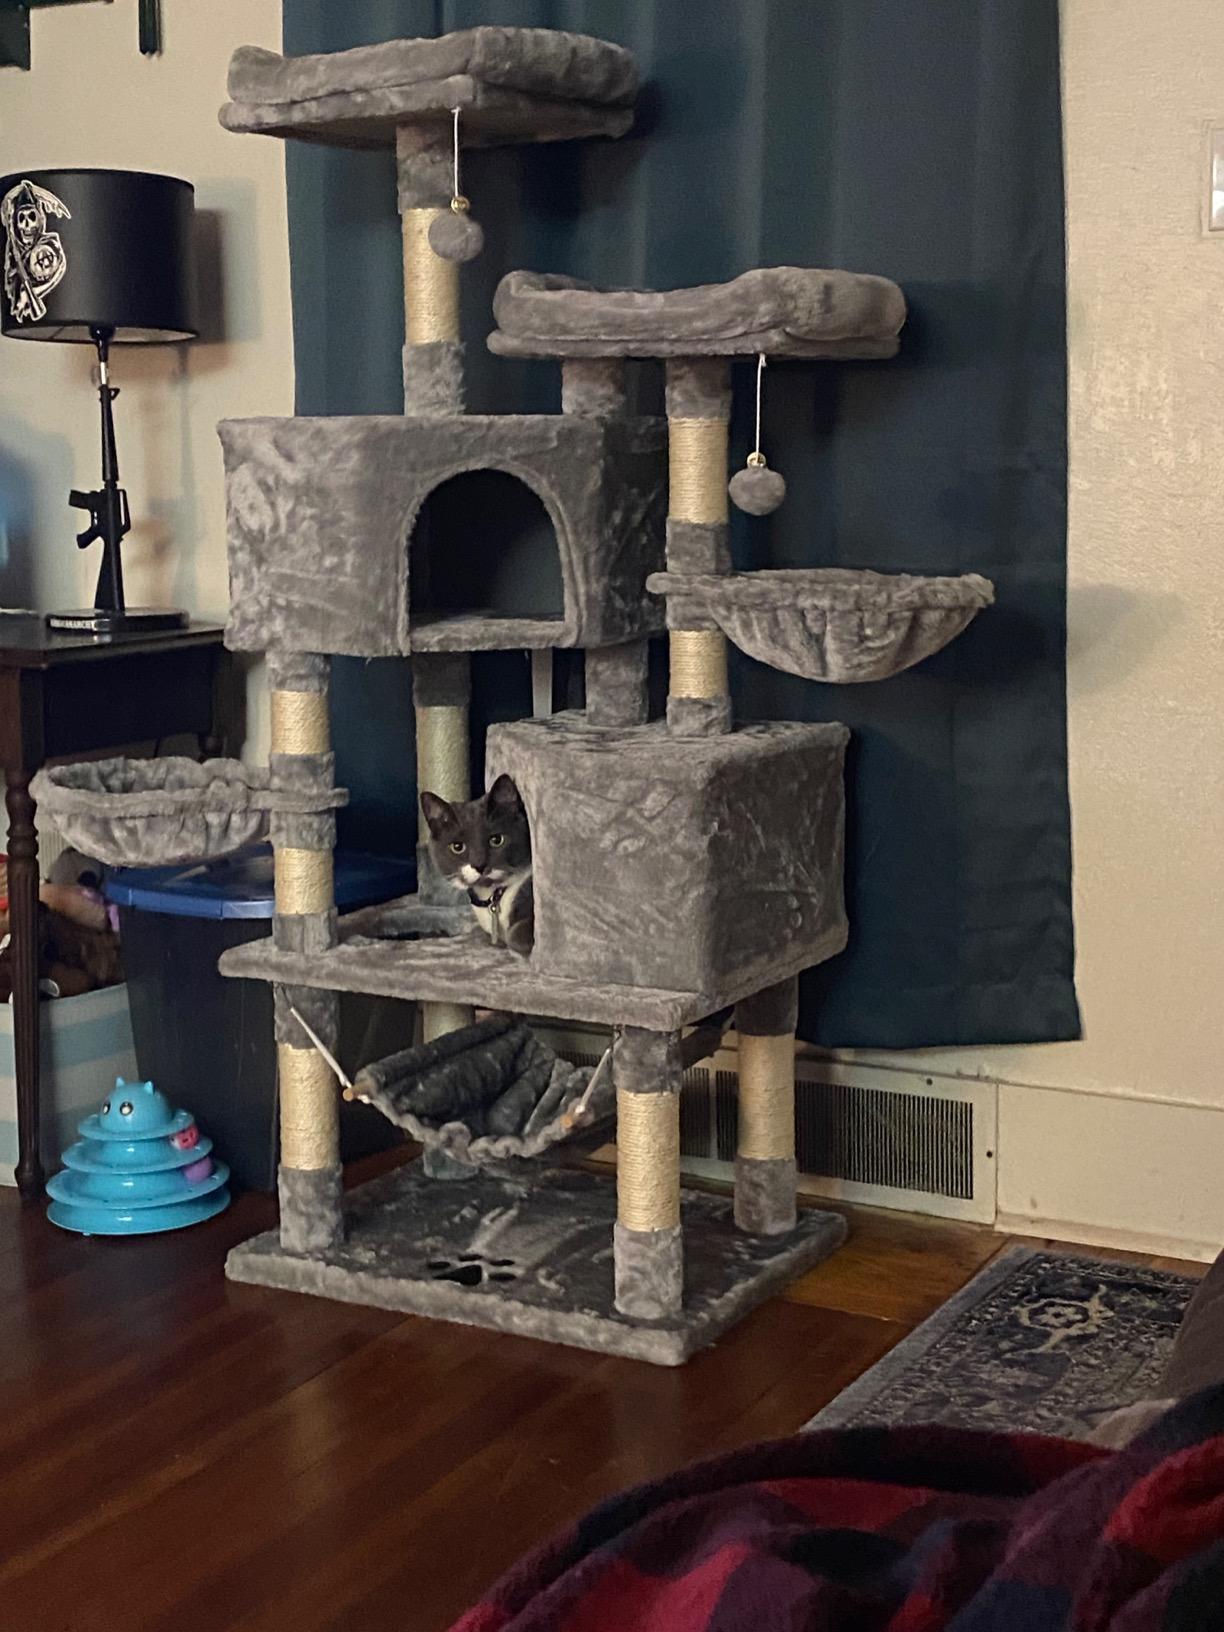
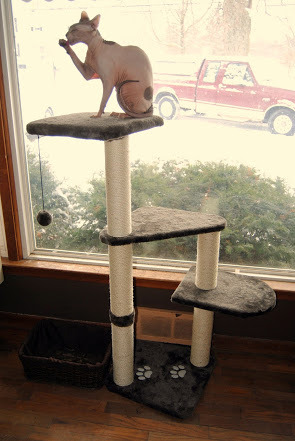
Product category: items_cat tree
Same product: no